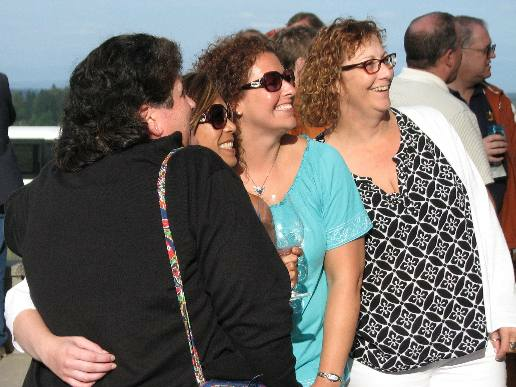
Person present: Yes